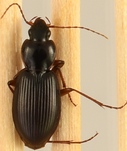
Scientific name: Synuchus impunctatus
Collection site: Bartlett Experimental Forest NEON (BART), plot BART_018